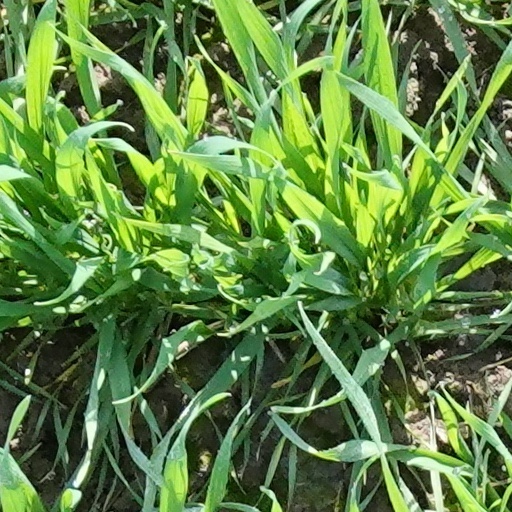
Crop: wheat